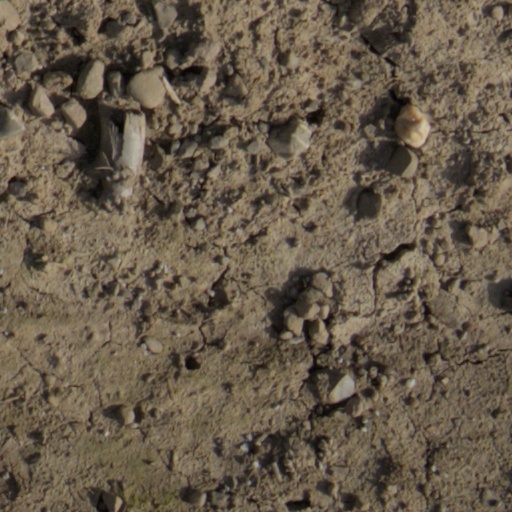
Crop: wheat